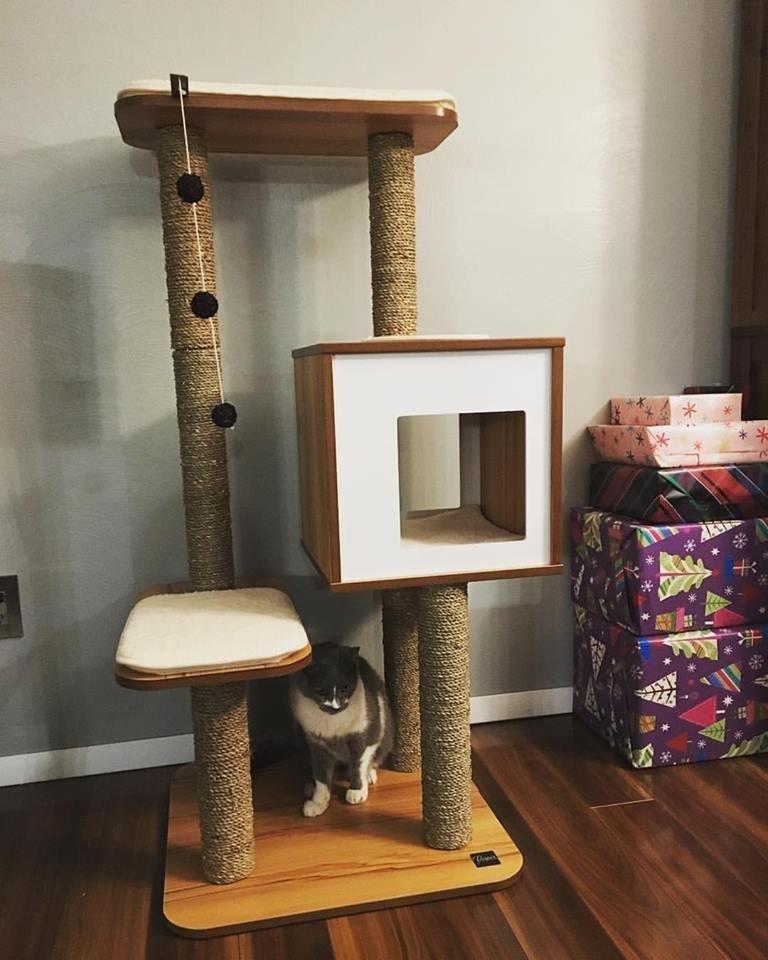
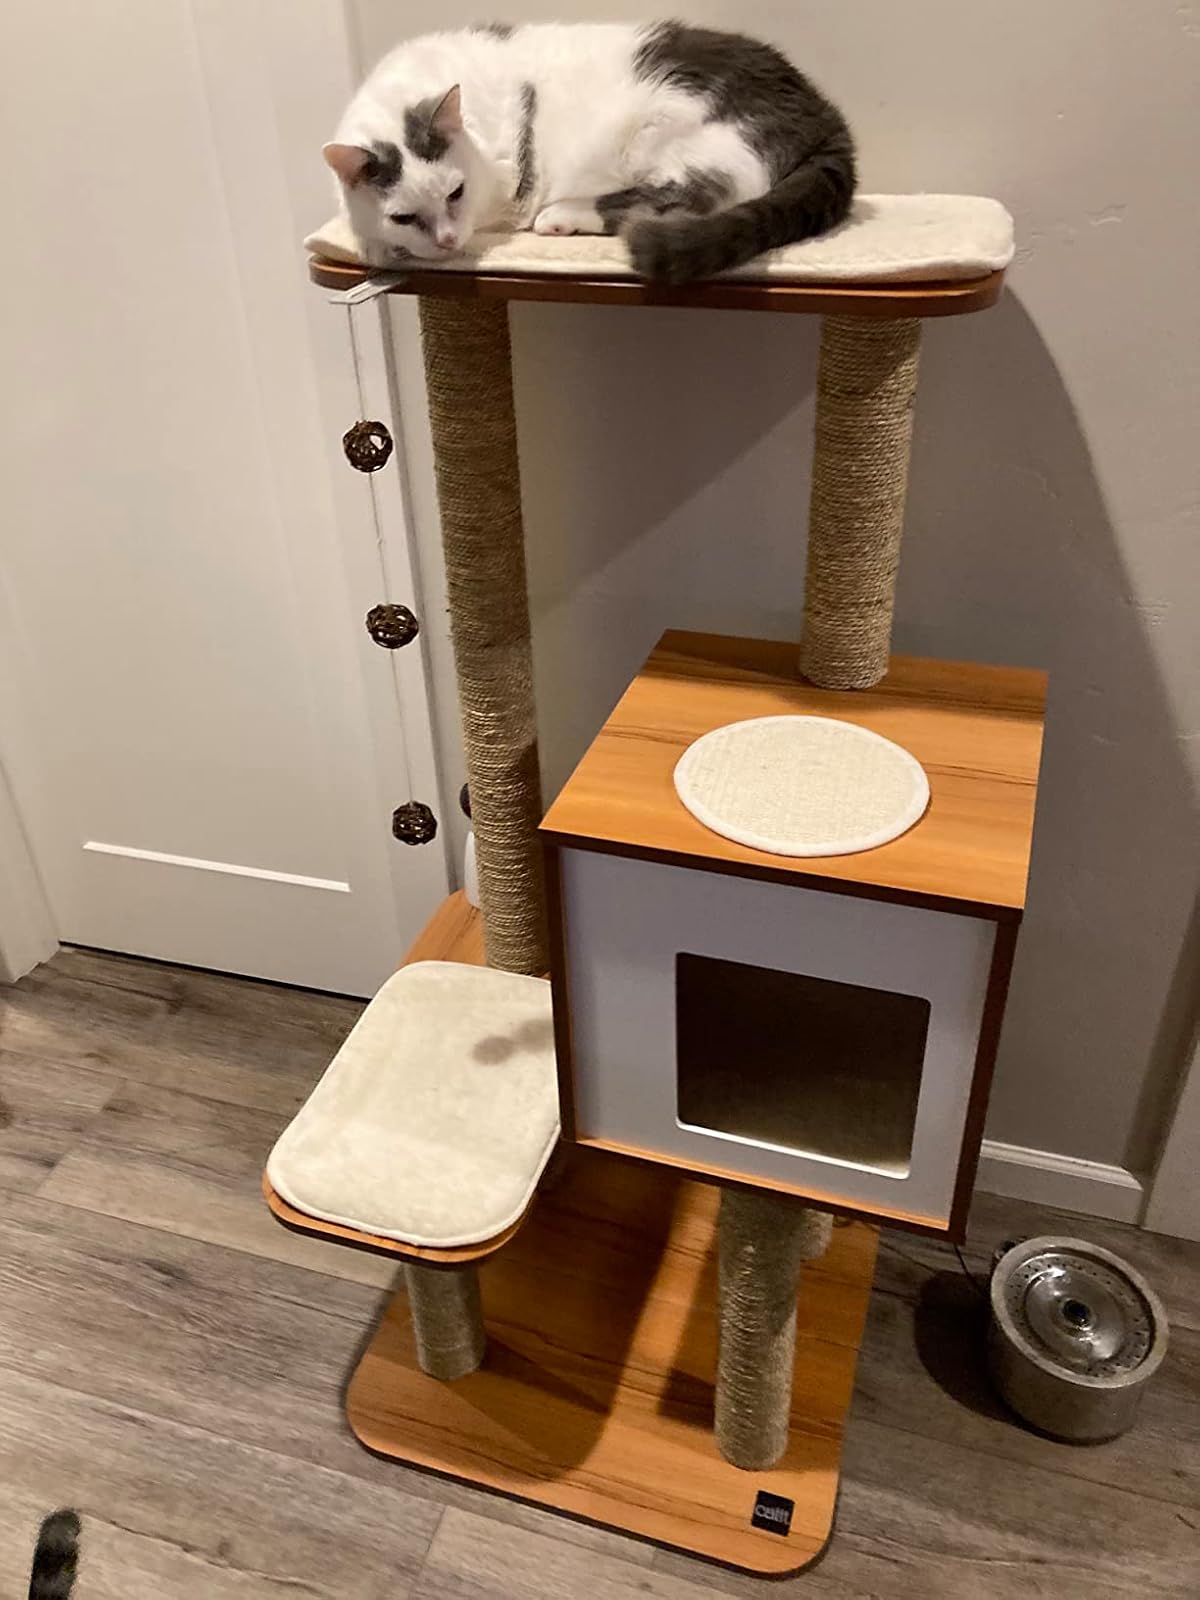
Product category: items_cat tree
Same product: yes